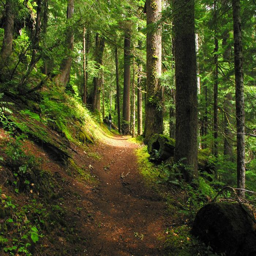
probably one of the things i miss most .